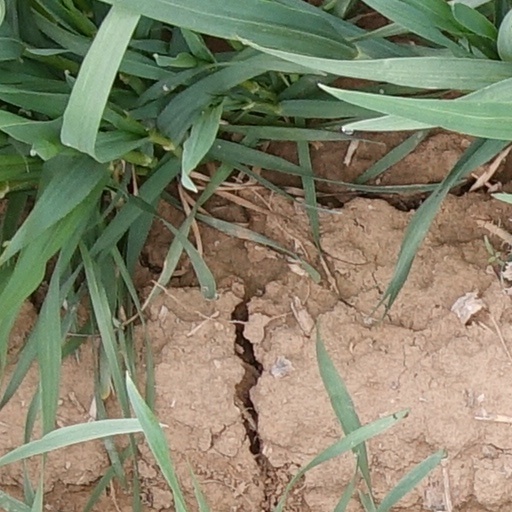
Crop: wheat